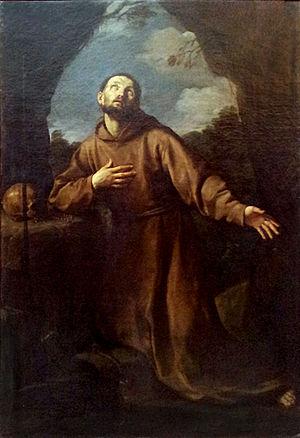
Saint François en extase est une huile sur toile de Guido Reni qui se trouve dans la chapelle Saint-François-d'Assise de l'église des Girolamini de Naples. Elle mesure 198 × 133 cm et date de 1622.
L'église des Girolamini, ou Gerolomini, ou San Filippo Neri ou encore église des Oratoriens de Naples, est une église monumentale de Naples située dans le quartier homonyme. C'est une église de type basilical, dédiée à la Nativité de Marie et à tous les saints.